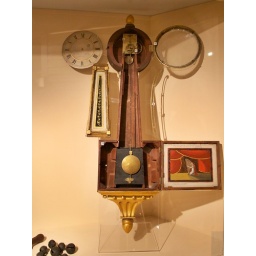
A wall clock (originally called patent timepiece &amp;amp; now called banjo clock) made in Concord in the 1810s &amp;amp; 1820s